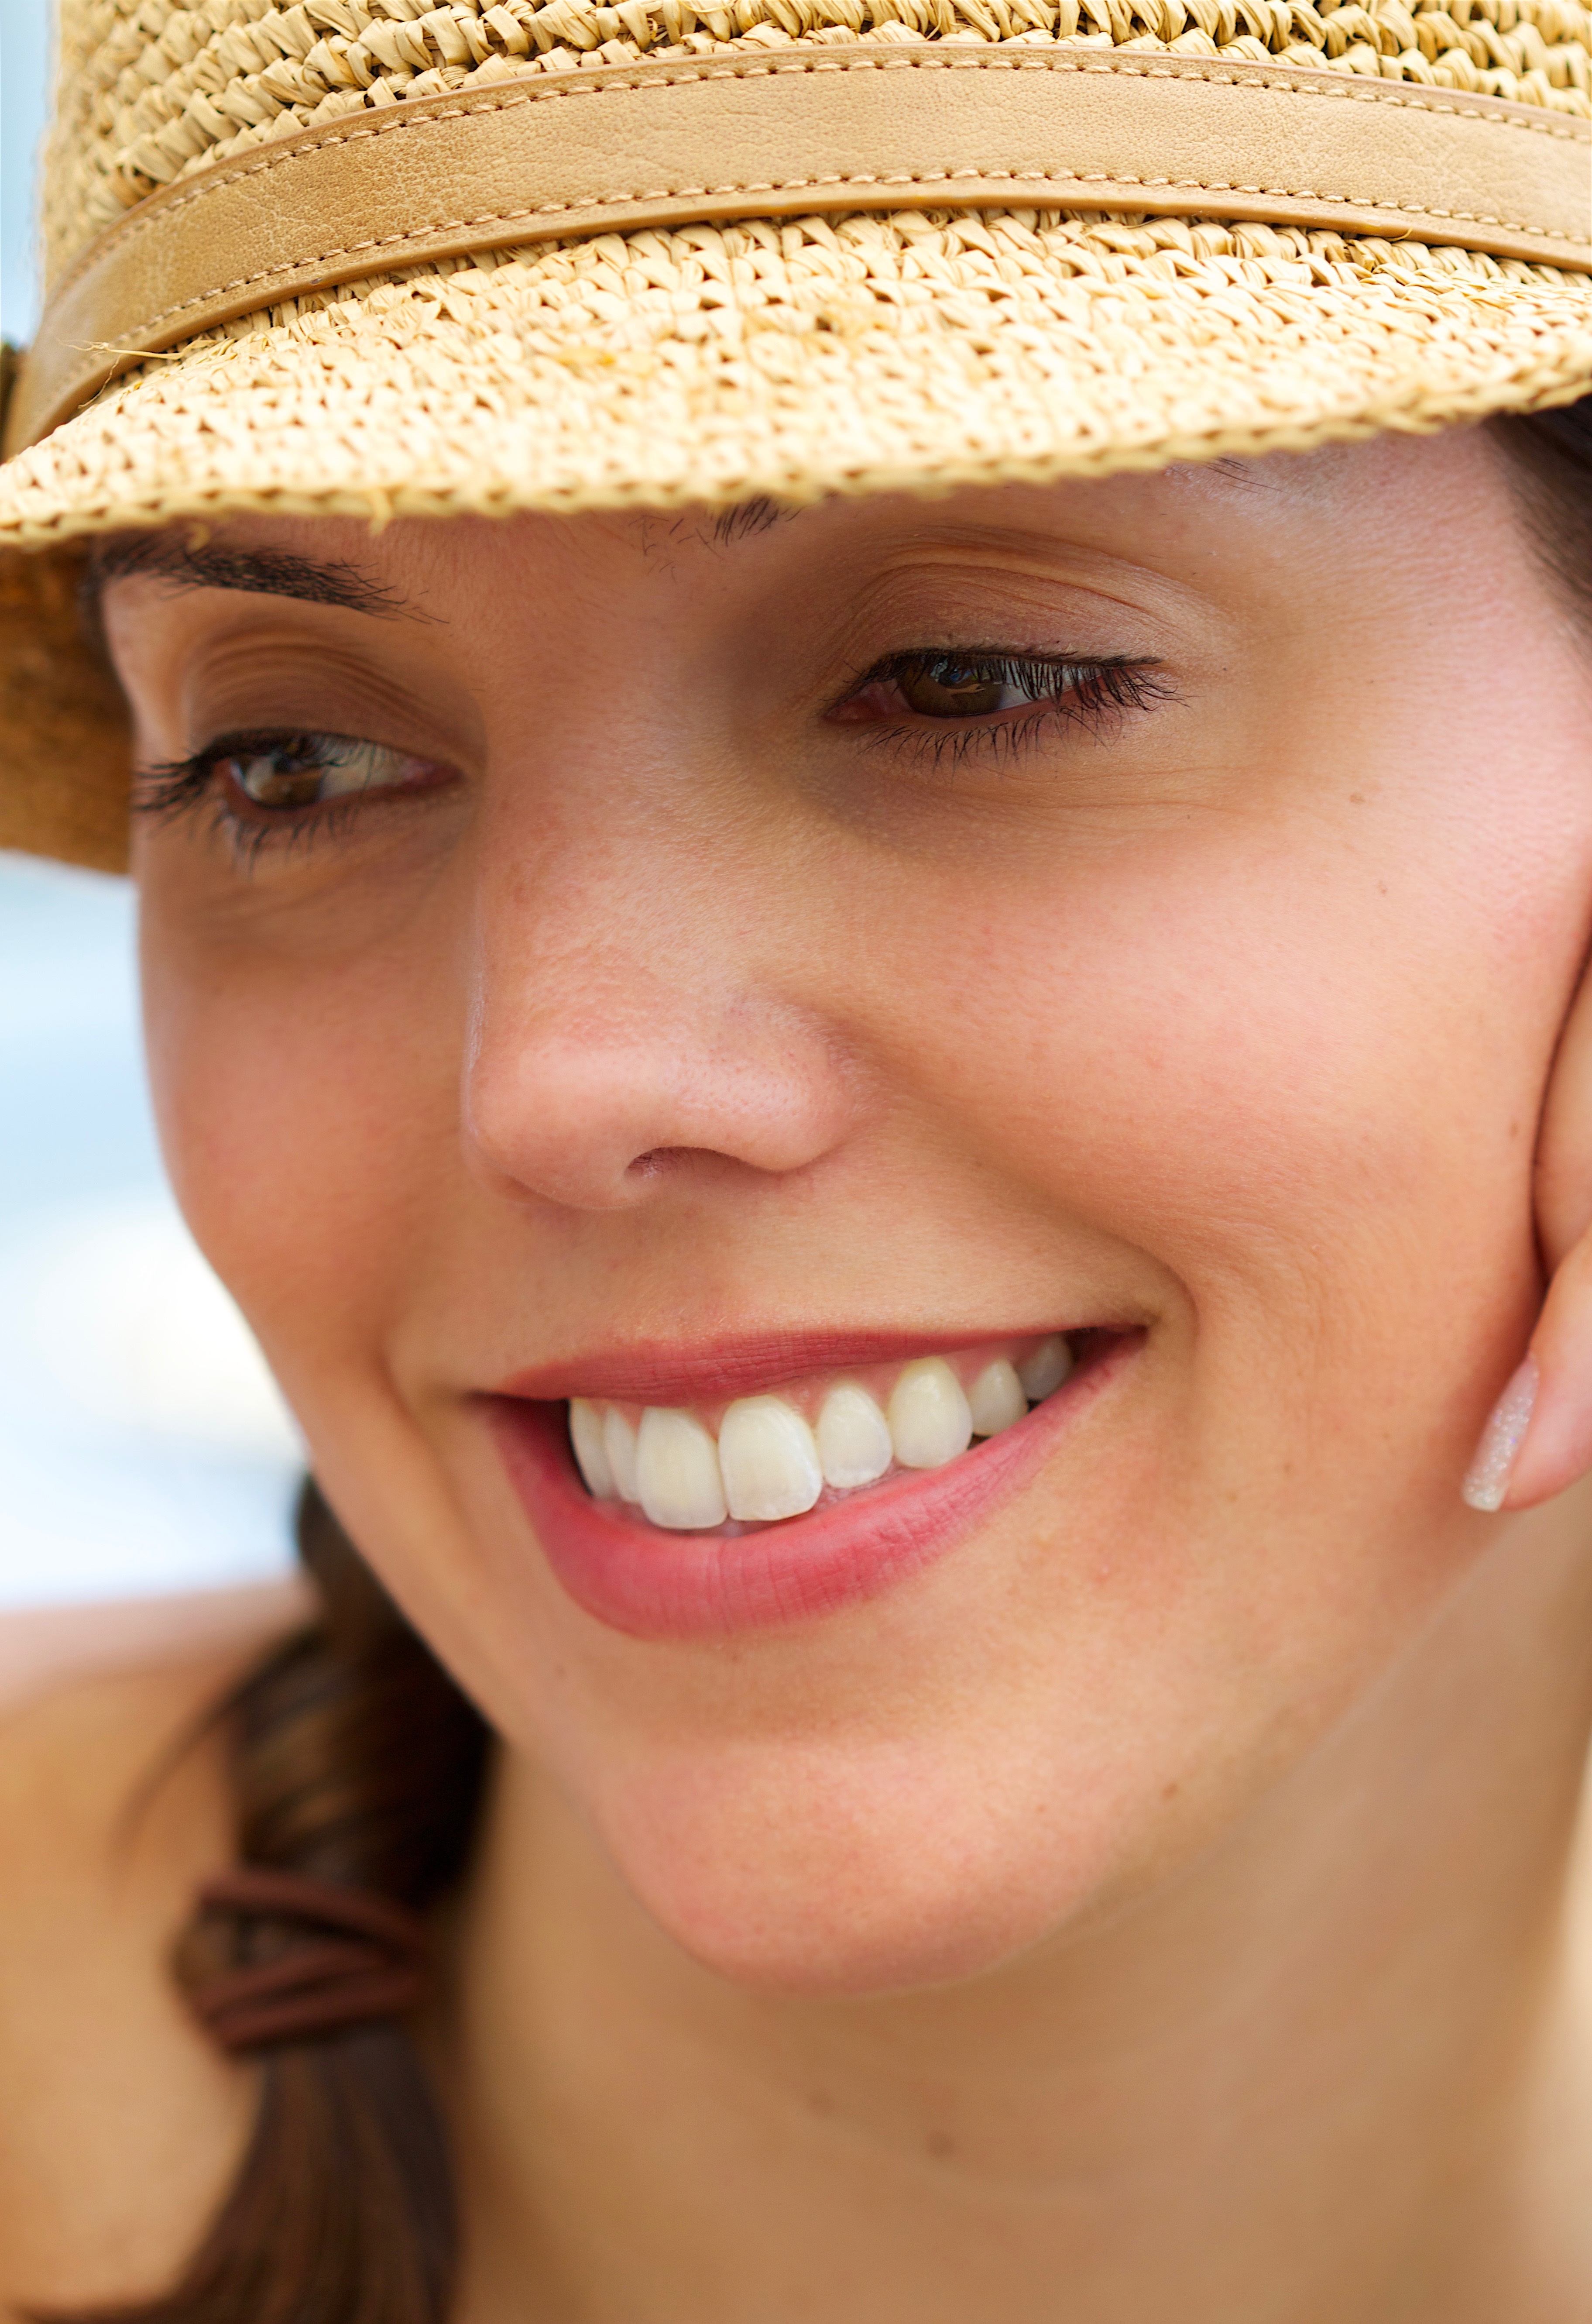
person, girl, hair, photography, portrait, model, child, clothing, facial expression, lip, hairstyle, smile, eyebrow, mouth, close up, human body, face, nose, eye, head, skin, beauty, organ, tooth, emotion, portrait photography